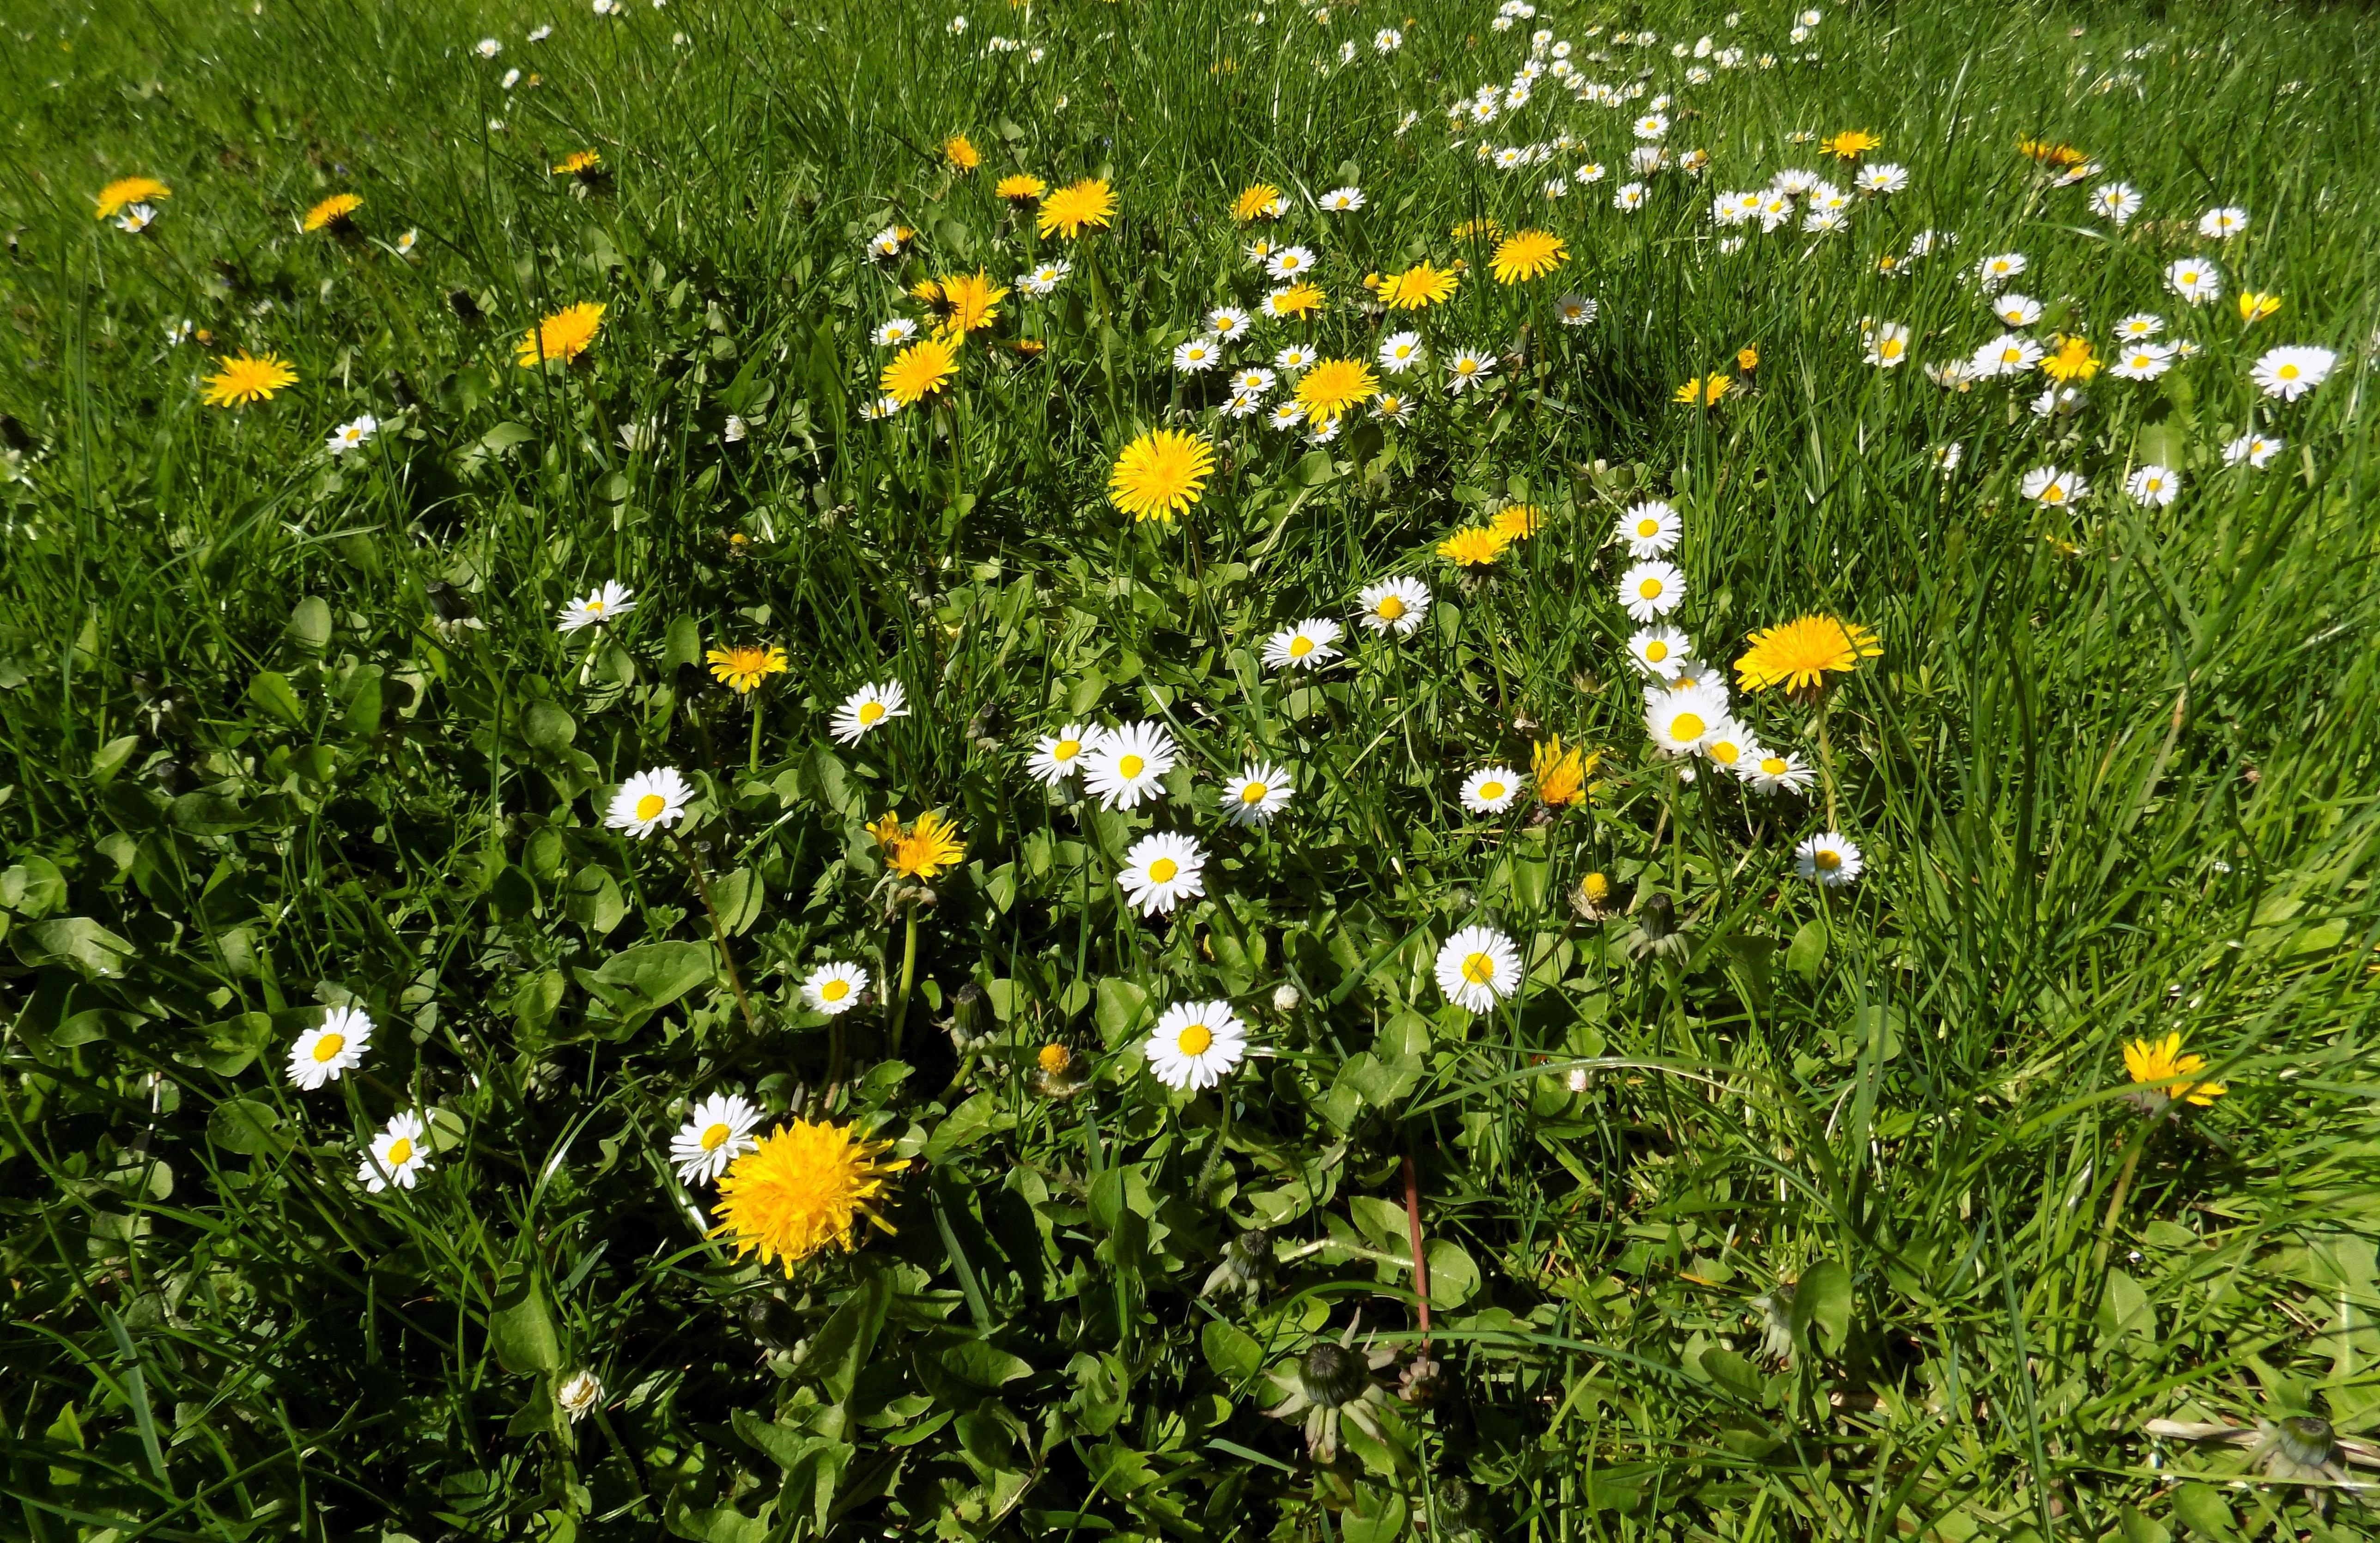
nature, grass, plant, field, lawn, meadow, prairie, flower, daisy, spring, green, herb, pasture, botany, garden, flora, wildflower, grassland, habitat, flowering plant, daisy family, oxeye daisy, annual plant, natural environment, land plant, chamaemelum nobile, garden cosmos